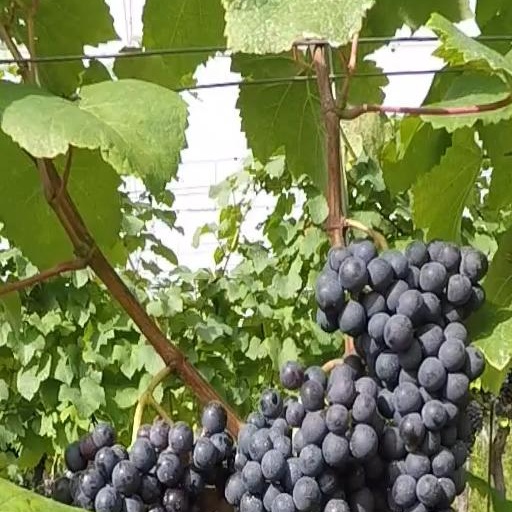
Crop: grape